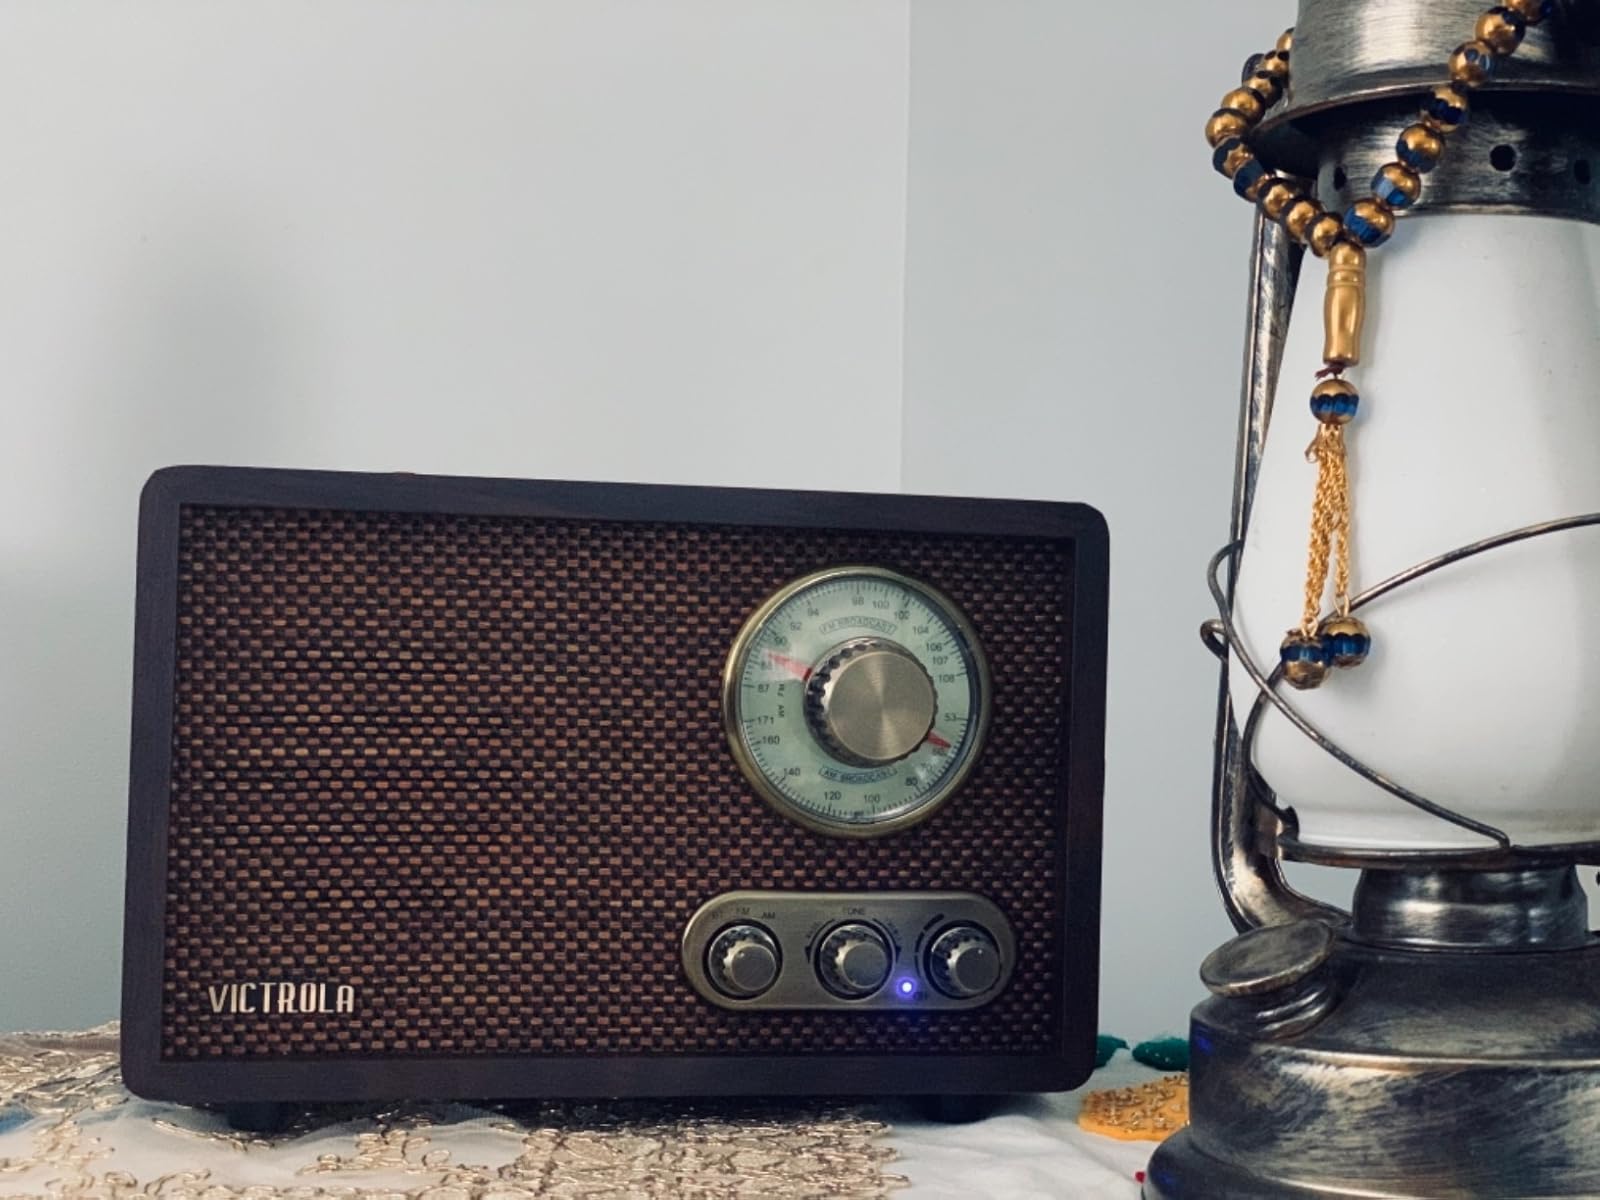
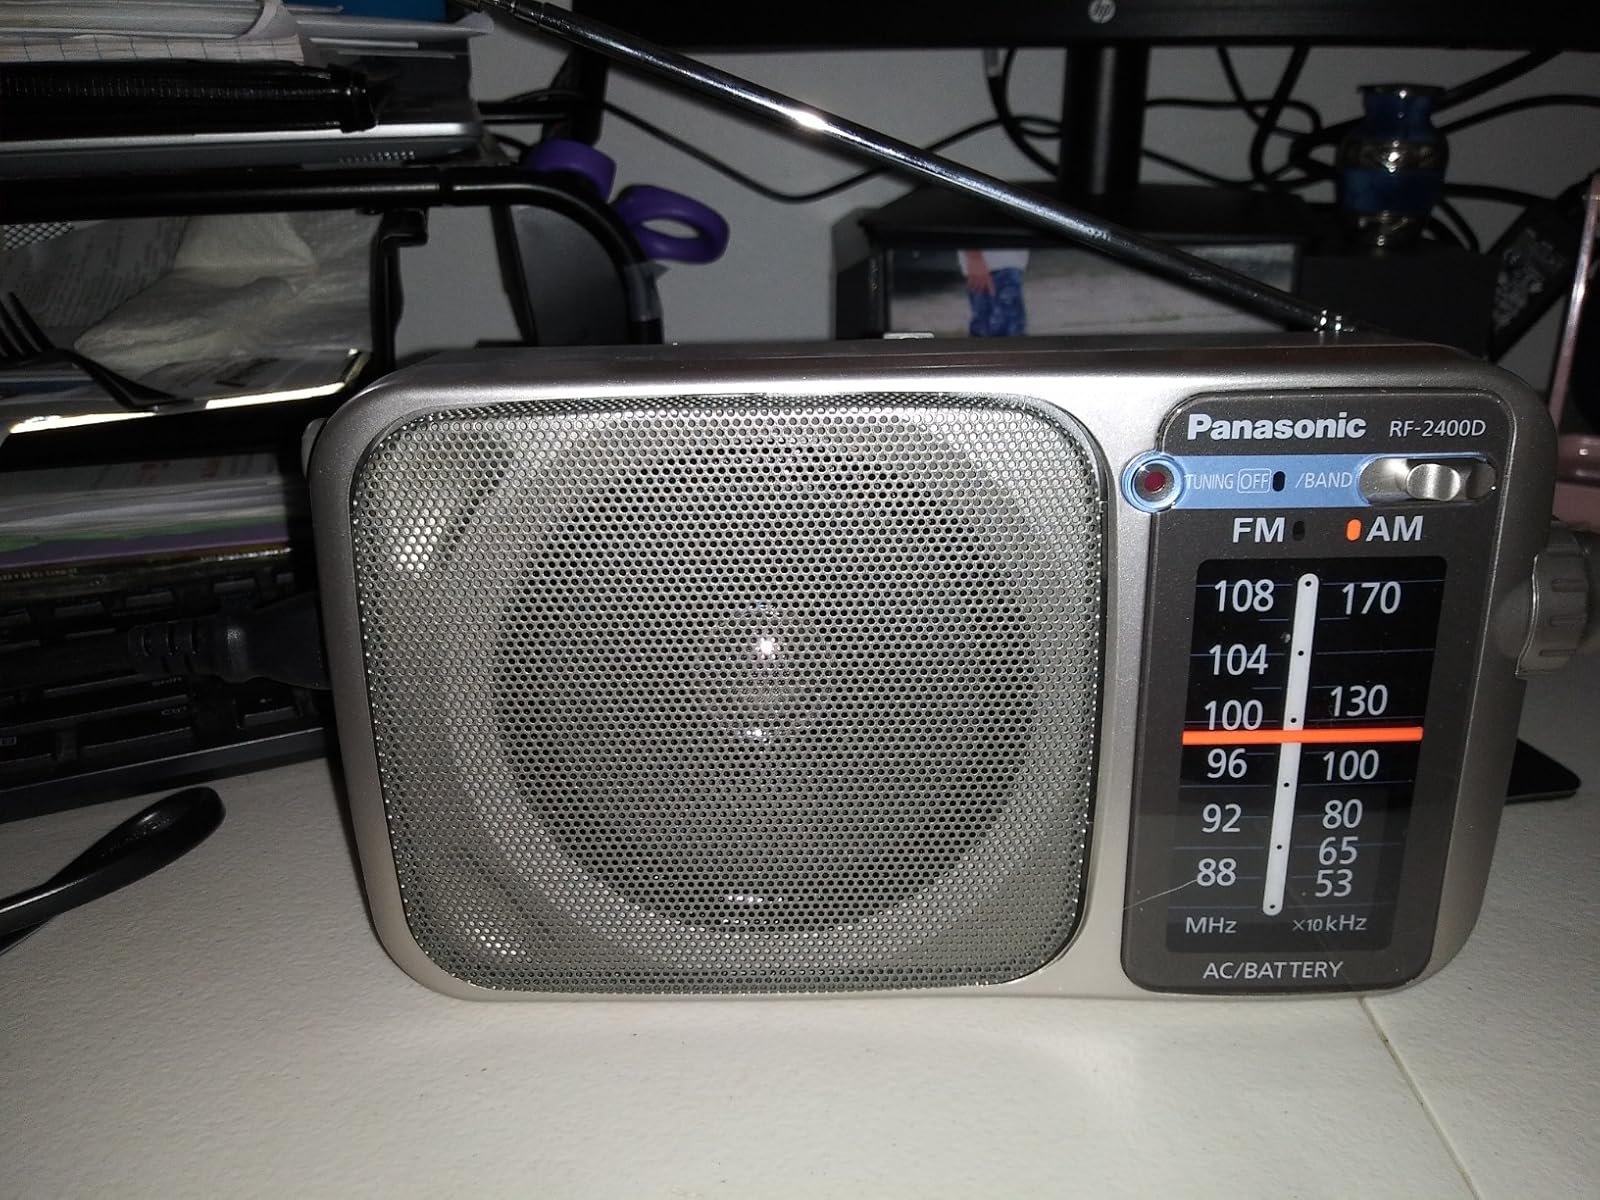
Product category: radio
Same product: no